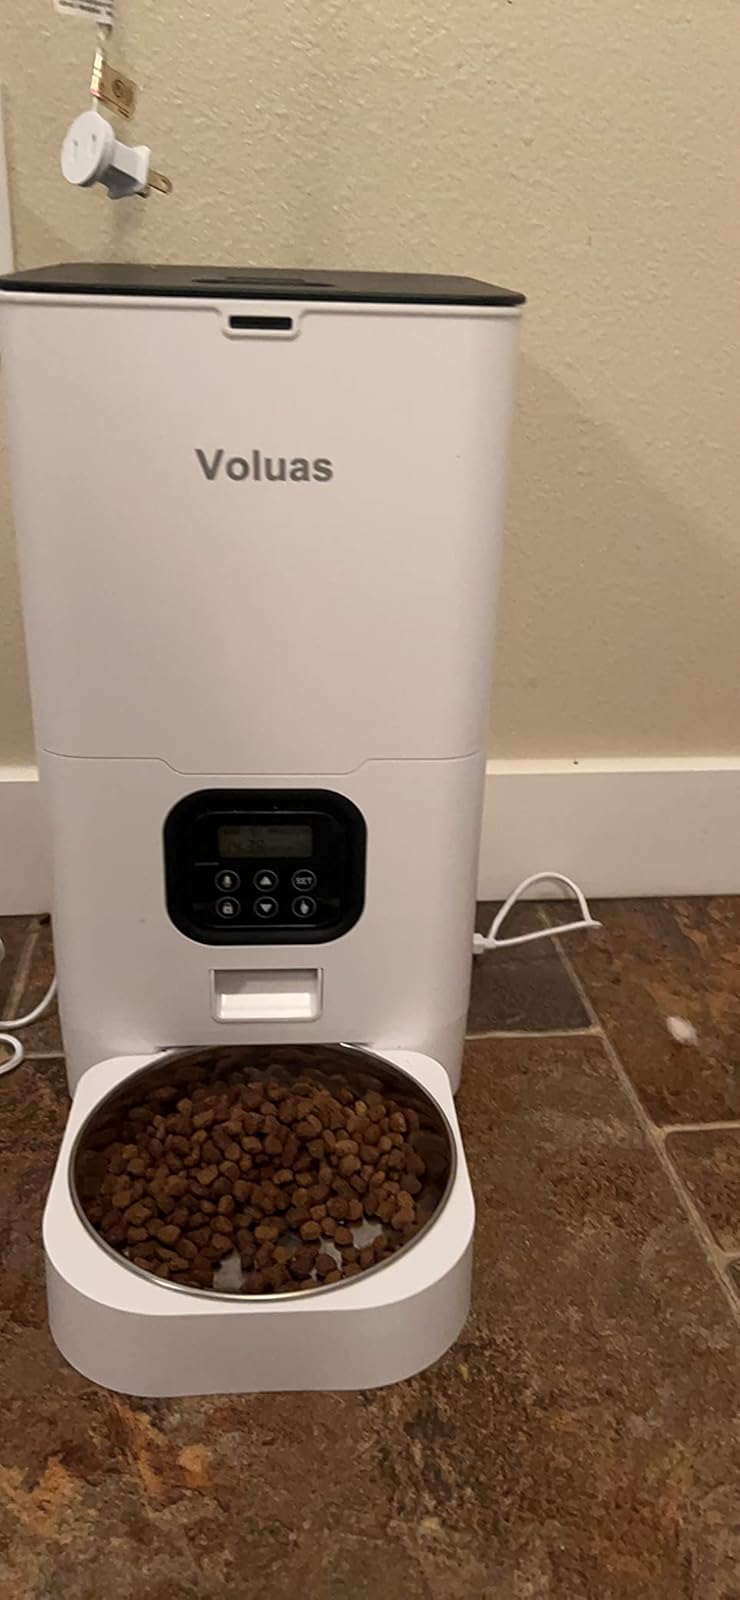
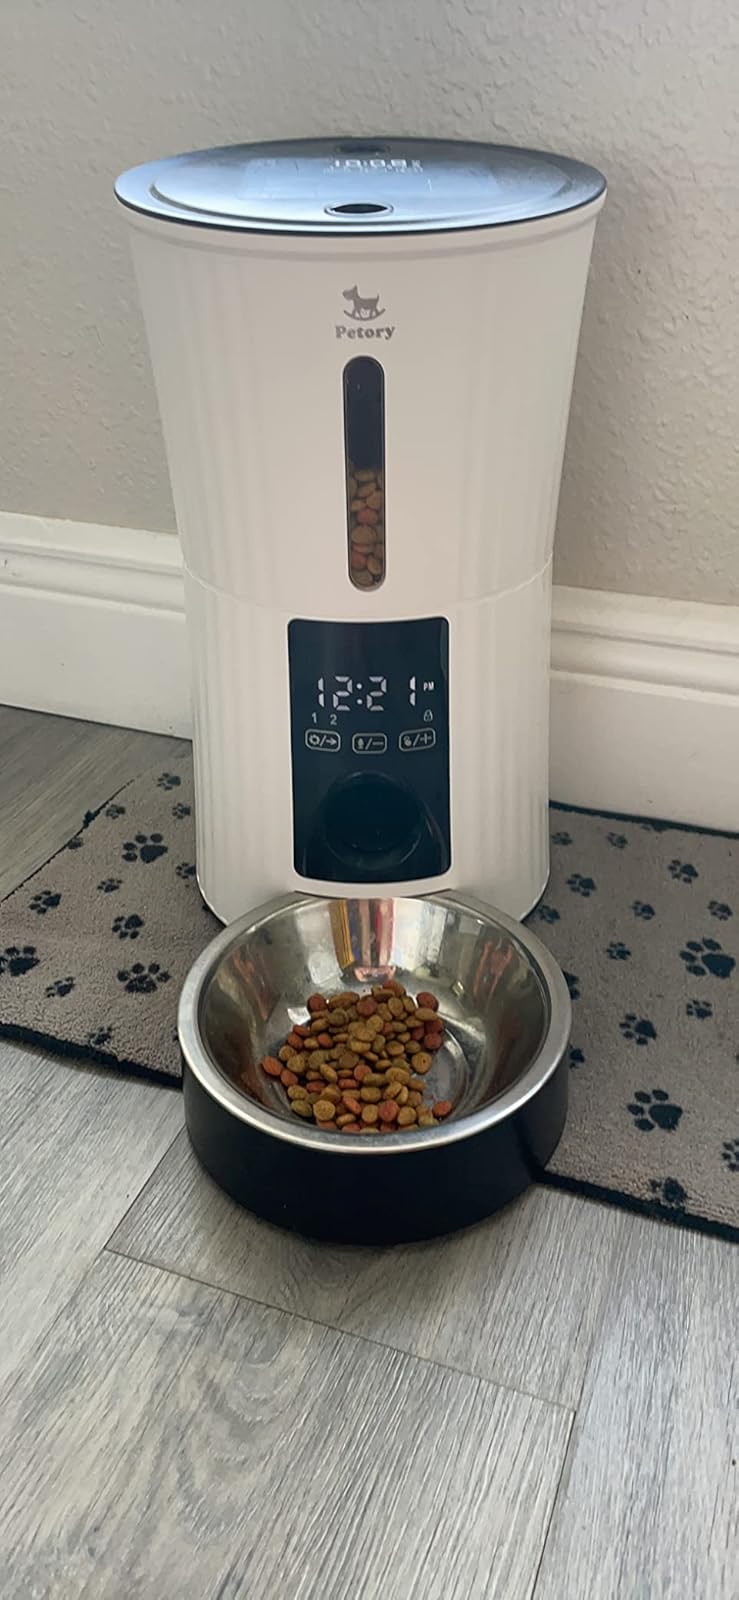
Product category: items_feeder
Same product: no